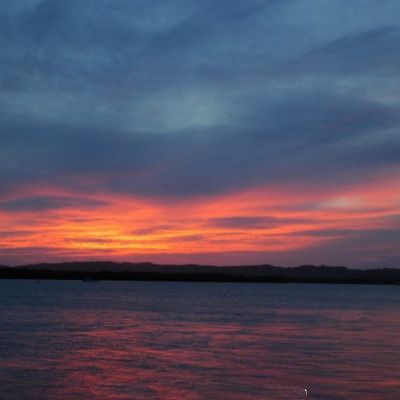
Cloud type: Altostratus (As)